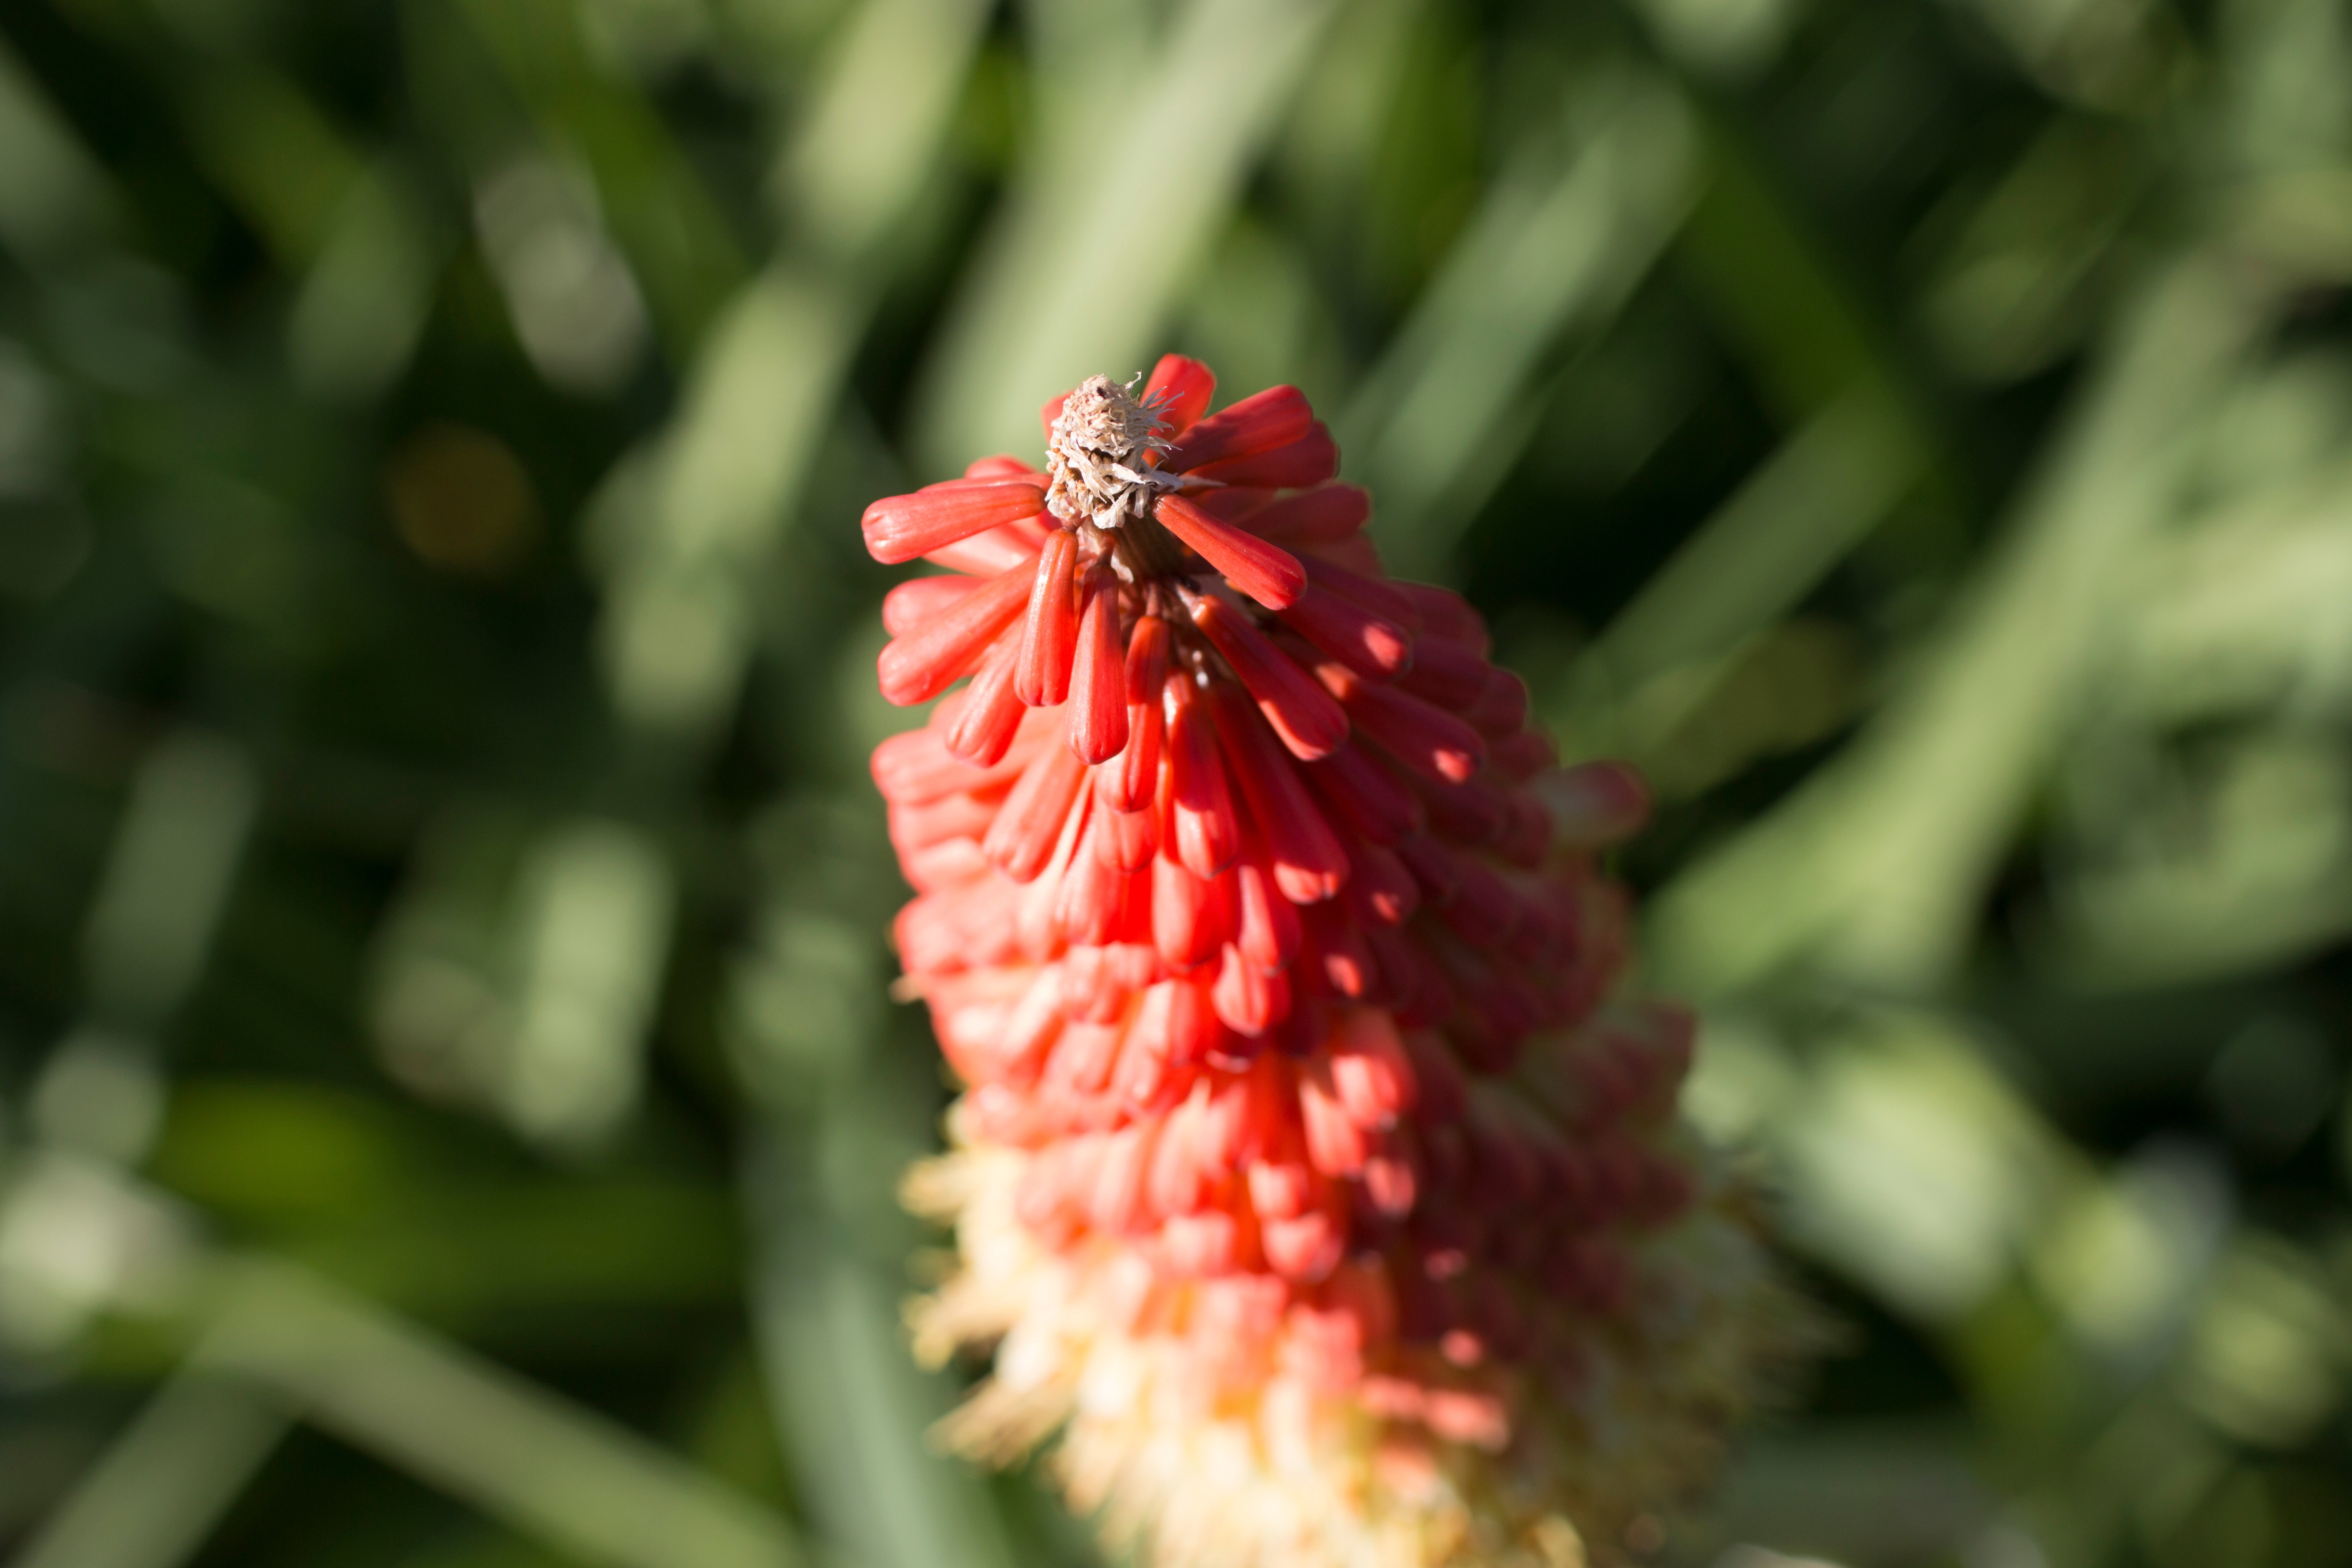
nature, plant, flower, petal, botany, flora, wildflower, close up, macro photography, flowering plant, torch lily, plant stem, land plant